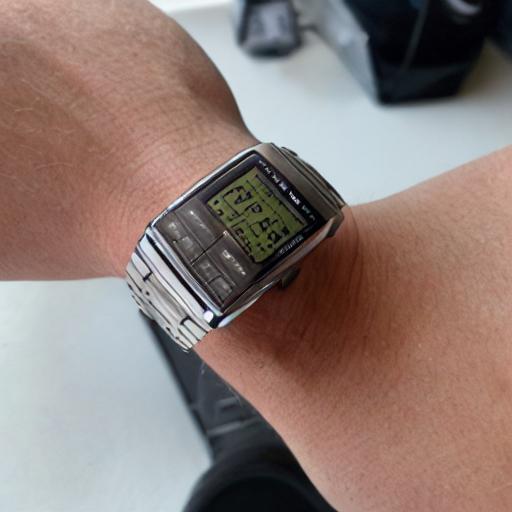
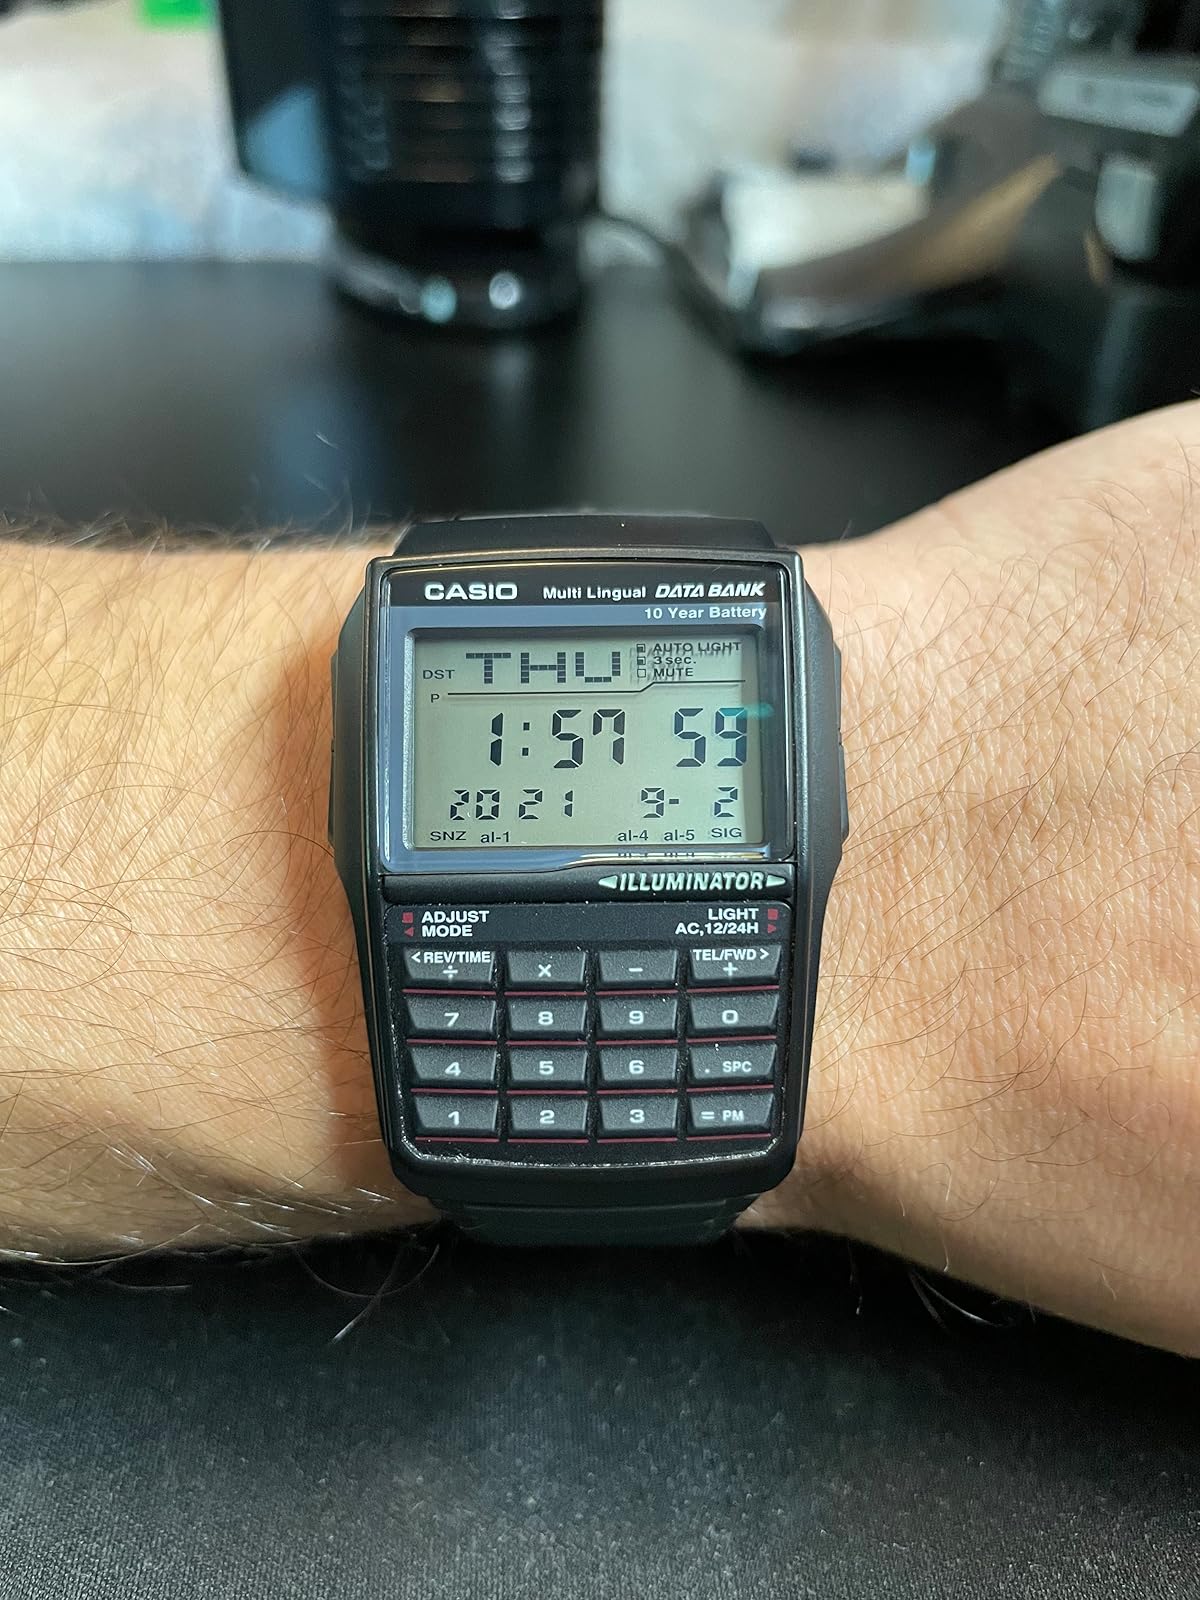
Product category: accessories_watch
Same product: no